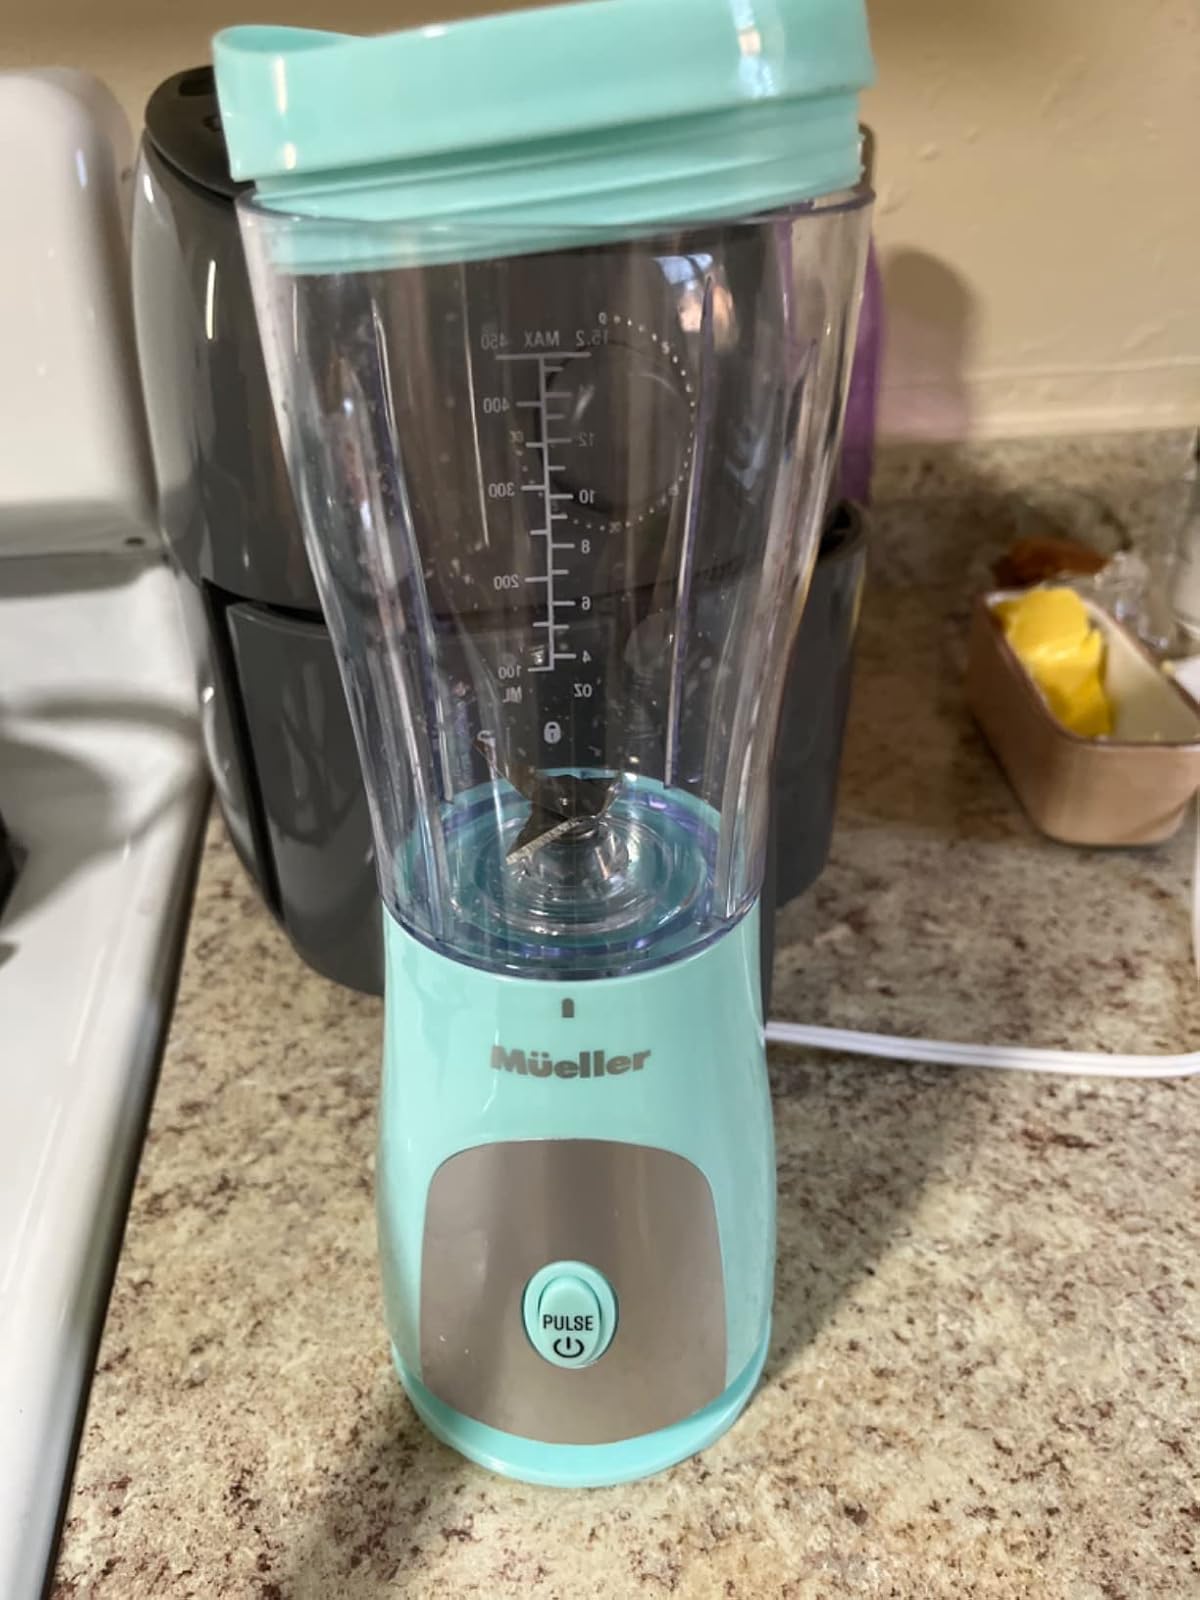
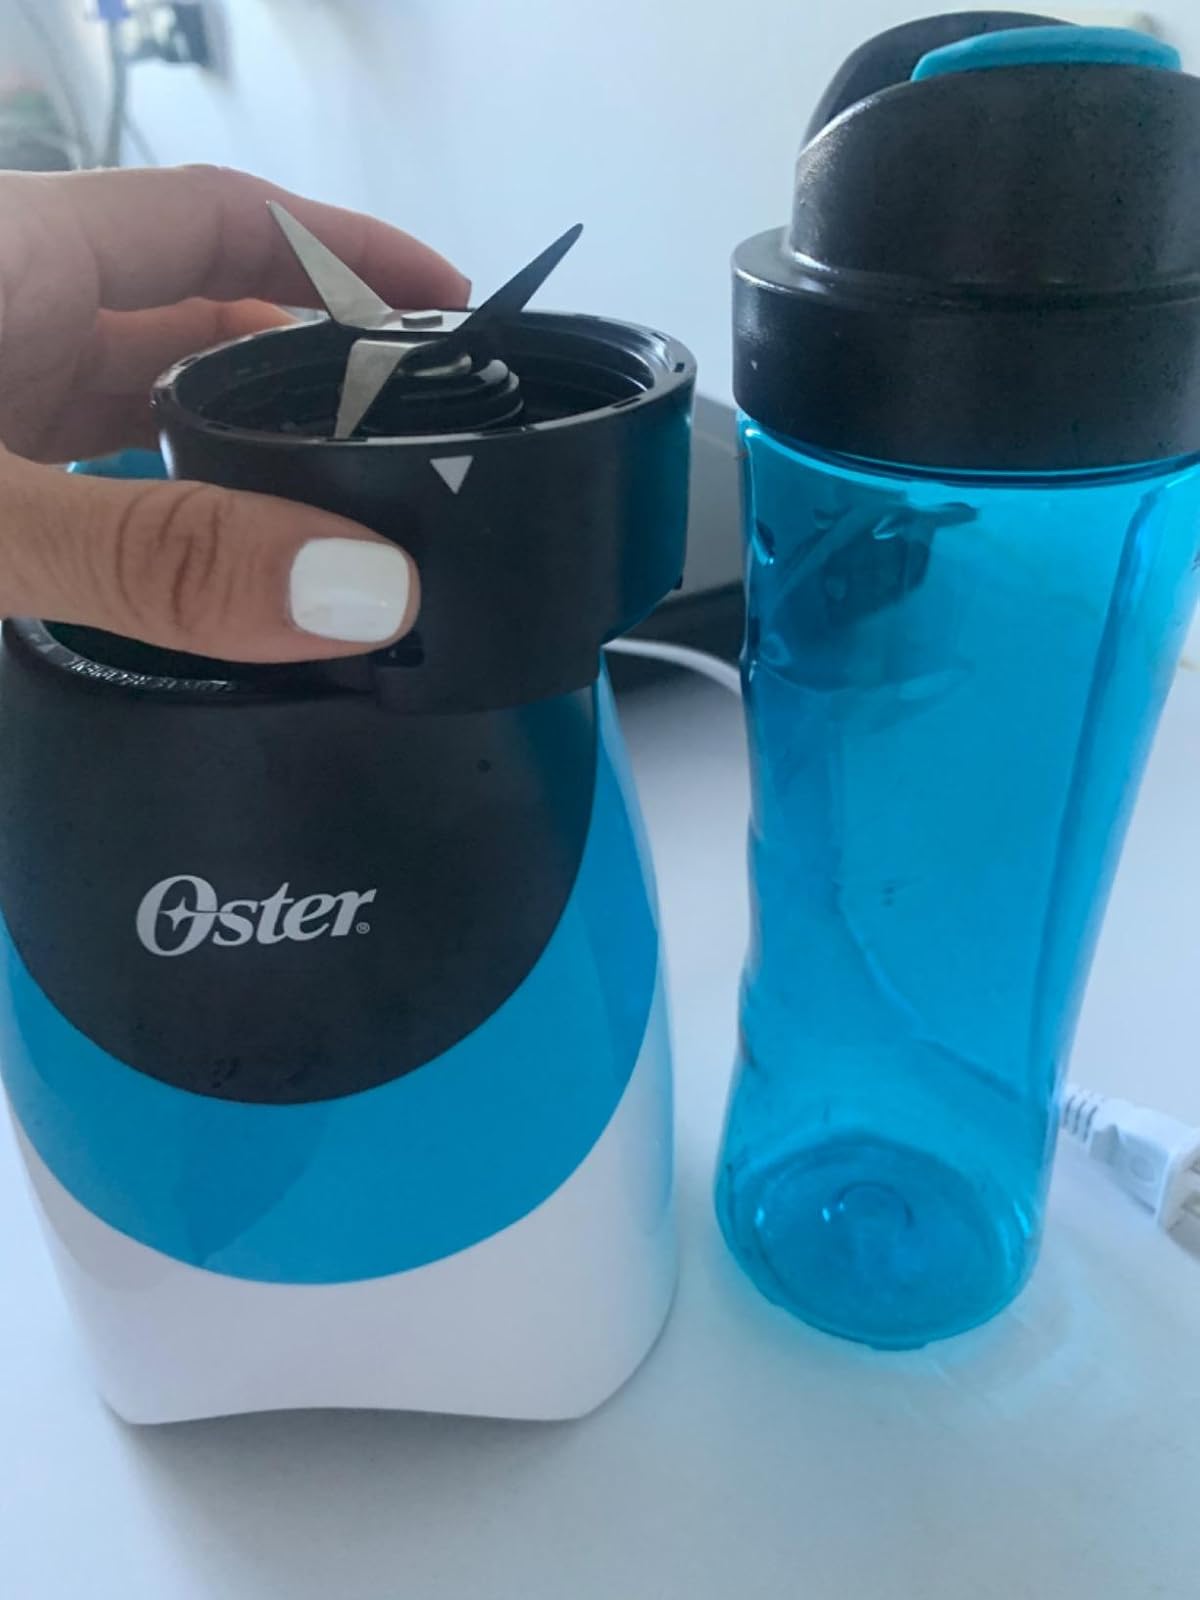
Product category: items_blender
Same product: no